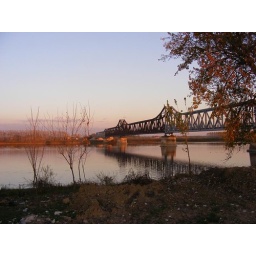
Railroad bridge over the river Sava